Interstate 65 in Tennessee

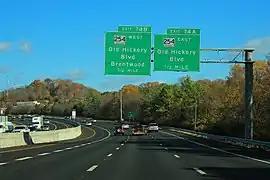
I-65 northbound in Brentwood near the Davidson County line

Serving as the boundary between Oak Hill and the southern neighborhoods of Nashville, I-65 has an interchange with SR 255 (Harding Place) about later. The HOV lane restrictions then end, and the freeway widens to 10 lanes. On the border between Berry Hill and Nashville is a four-level spaghetti junction stack interchange with I-440, a southern bypass of downtown Nashville. Here, I-65 reduces to six lanes, and a little over later, enters downtown Nashville and begins a brief concurrency with I-40. The mile and exit numbers during the concurrency are numbered using I-40's mileage. Forming part of the Downtown Loop, the set of Interstate Highways that encircle downtown Nashville, the routes pass near Music Row and the neighborhoods of The Gulch and SoBro, and shift sharply to the west, before shifting to the northwest. In short succession are interchanges with Demonbreun Street, US 70S/US 431 (Broadway), and US 70 (Charlotte Avenue). About later, I-40 splits off to the west, heading toward Memphis, and I-65 curves sharply to the northeast, reaching an interchange with US 41A (Rosa L. Parks Boulevard) immediately beyond.